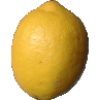
Label: lemon